Cineplex Entertainment

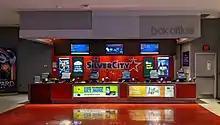
Ticket kiosks at Cineplex Fairview Mall (formerly SilverCity)

In the 2010s, Cineplex began to deploy "VIP Cinemas" featuring reclining seats, in-seat meal services, and a licensed lounge. On August 15, 2014, Cineplex opened a dedicated VIP Cinemas Don Mills location, the first to be devoted solely to the format. By 2017, the company had also begun to retrofit selected non-VIP auditoriums to feature reclining seating.